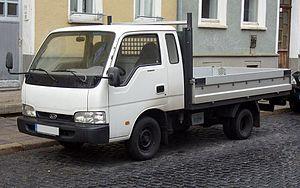
Le Kia Bongo est un pick-up produit par Kia Motors en trois générations de 1980 à présent. Il concurrence le Hyundai Porter. Il est aussi nommé Kia Besta et Kia K Series.